Thomas Fane (died 1589)

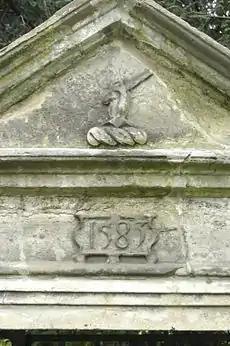
16th-century Fane gateway from Badsell, Kent, but now in Fulbeck, Lincolnshire. Dated 1583 it bears the initials TF and MF, for Thomas Fane and his wife Mary Neville. Note how it shows the original Fane crest

According to tradition, and to the Heraldic Visitation of Kent in 1574, the Fane/Vane family was descended from Captain Sir John Fane (or "Ivon Vane" as he was also known), a Welsh gentleman who captured King John II of France at the Battle of Poitiers in 1356 and received a share of the huge ransom money, which took the French people eight years to raise. His descendants, the families of Fane (Earl of Westmorland) and Vane (Marquess of Londonderry), use for their heraldic crests a golden gauntlet which was awarded him at the Battle of Poitiers in 1356, and also three golden gauntlets in their coat of arms.